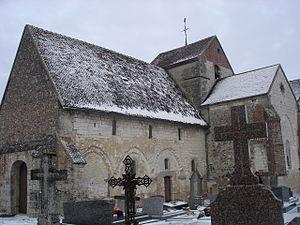
Église de Connantray-Vaurefroy, Marne, France.
Connantray-Vaurefroy est une commune française, située dans le département de la Marne en région Grand Est.